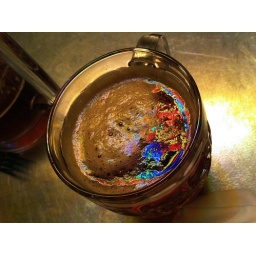
The reflection of a neon sign in a mug of beer.